Jonas Burgert

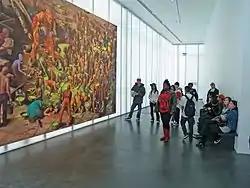
Viewers of Burgert's painting "Second Day Nothing" at the Denver Museum of Contemporary Art.

Jonas Burgert (born 1969, West Berlin) is an artist based in Berlin.